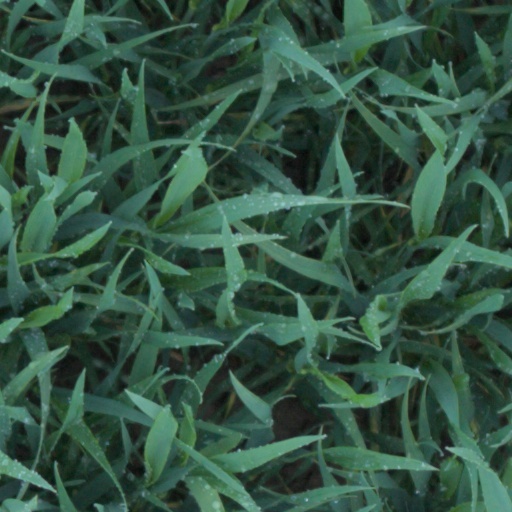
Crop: wheat